Daniel Zuloaga

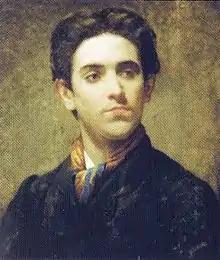
Daniel Zuloaga; portrait by Ignacio Suárez Llanos (1830-1881)

Daniel Zuloaga y Boneta (1852 – December 27, 1921) was a Spanish ceramist and painter. He is considered to be one of the innovators of art pottery in Spain. He worked primarily from his workshops in Madrid and Segovia, but his work extended throughout Spain. He participated in various international exhibitions, and his pieces can be found in other European countries. His work was characterized by using ancient techniques. Through the influence of his father, Zuloaga worked in his youth at the Royal Palace of Madrid. After training in France, Zuloaga and his brothers opened their first shop in the Real Fábrica de La Moncloa, its most representative work being the facades of the Palacio de Velázquez. His other works can be seen at the Palacio de Cristal and the Hospital of Maudes, among many others.